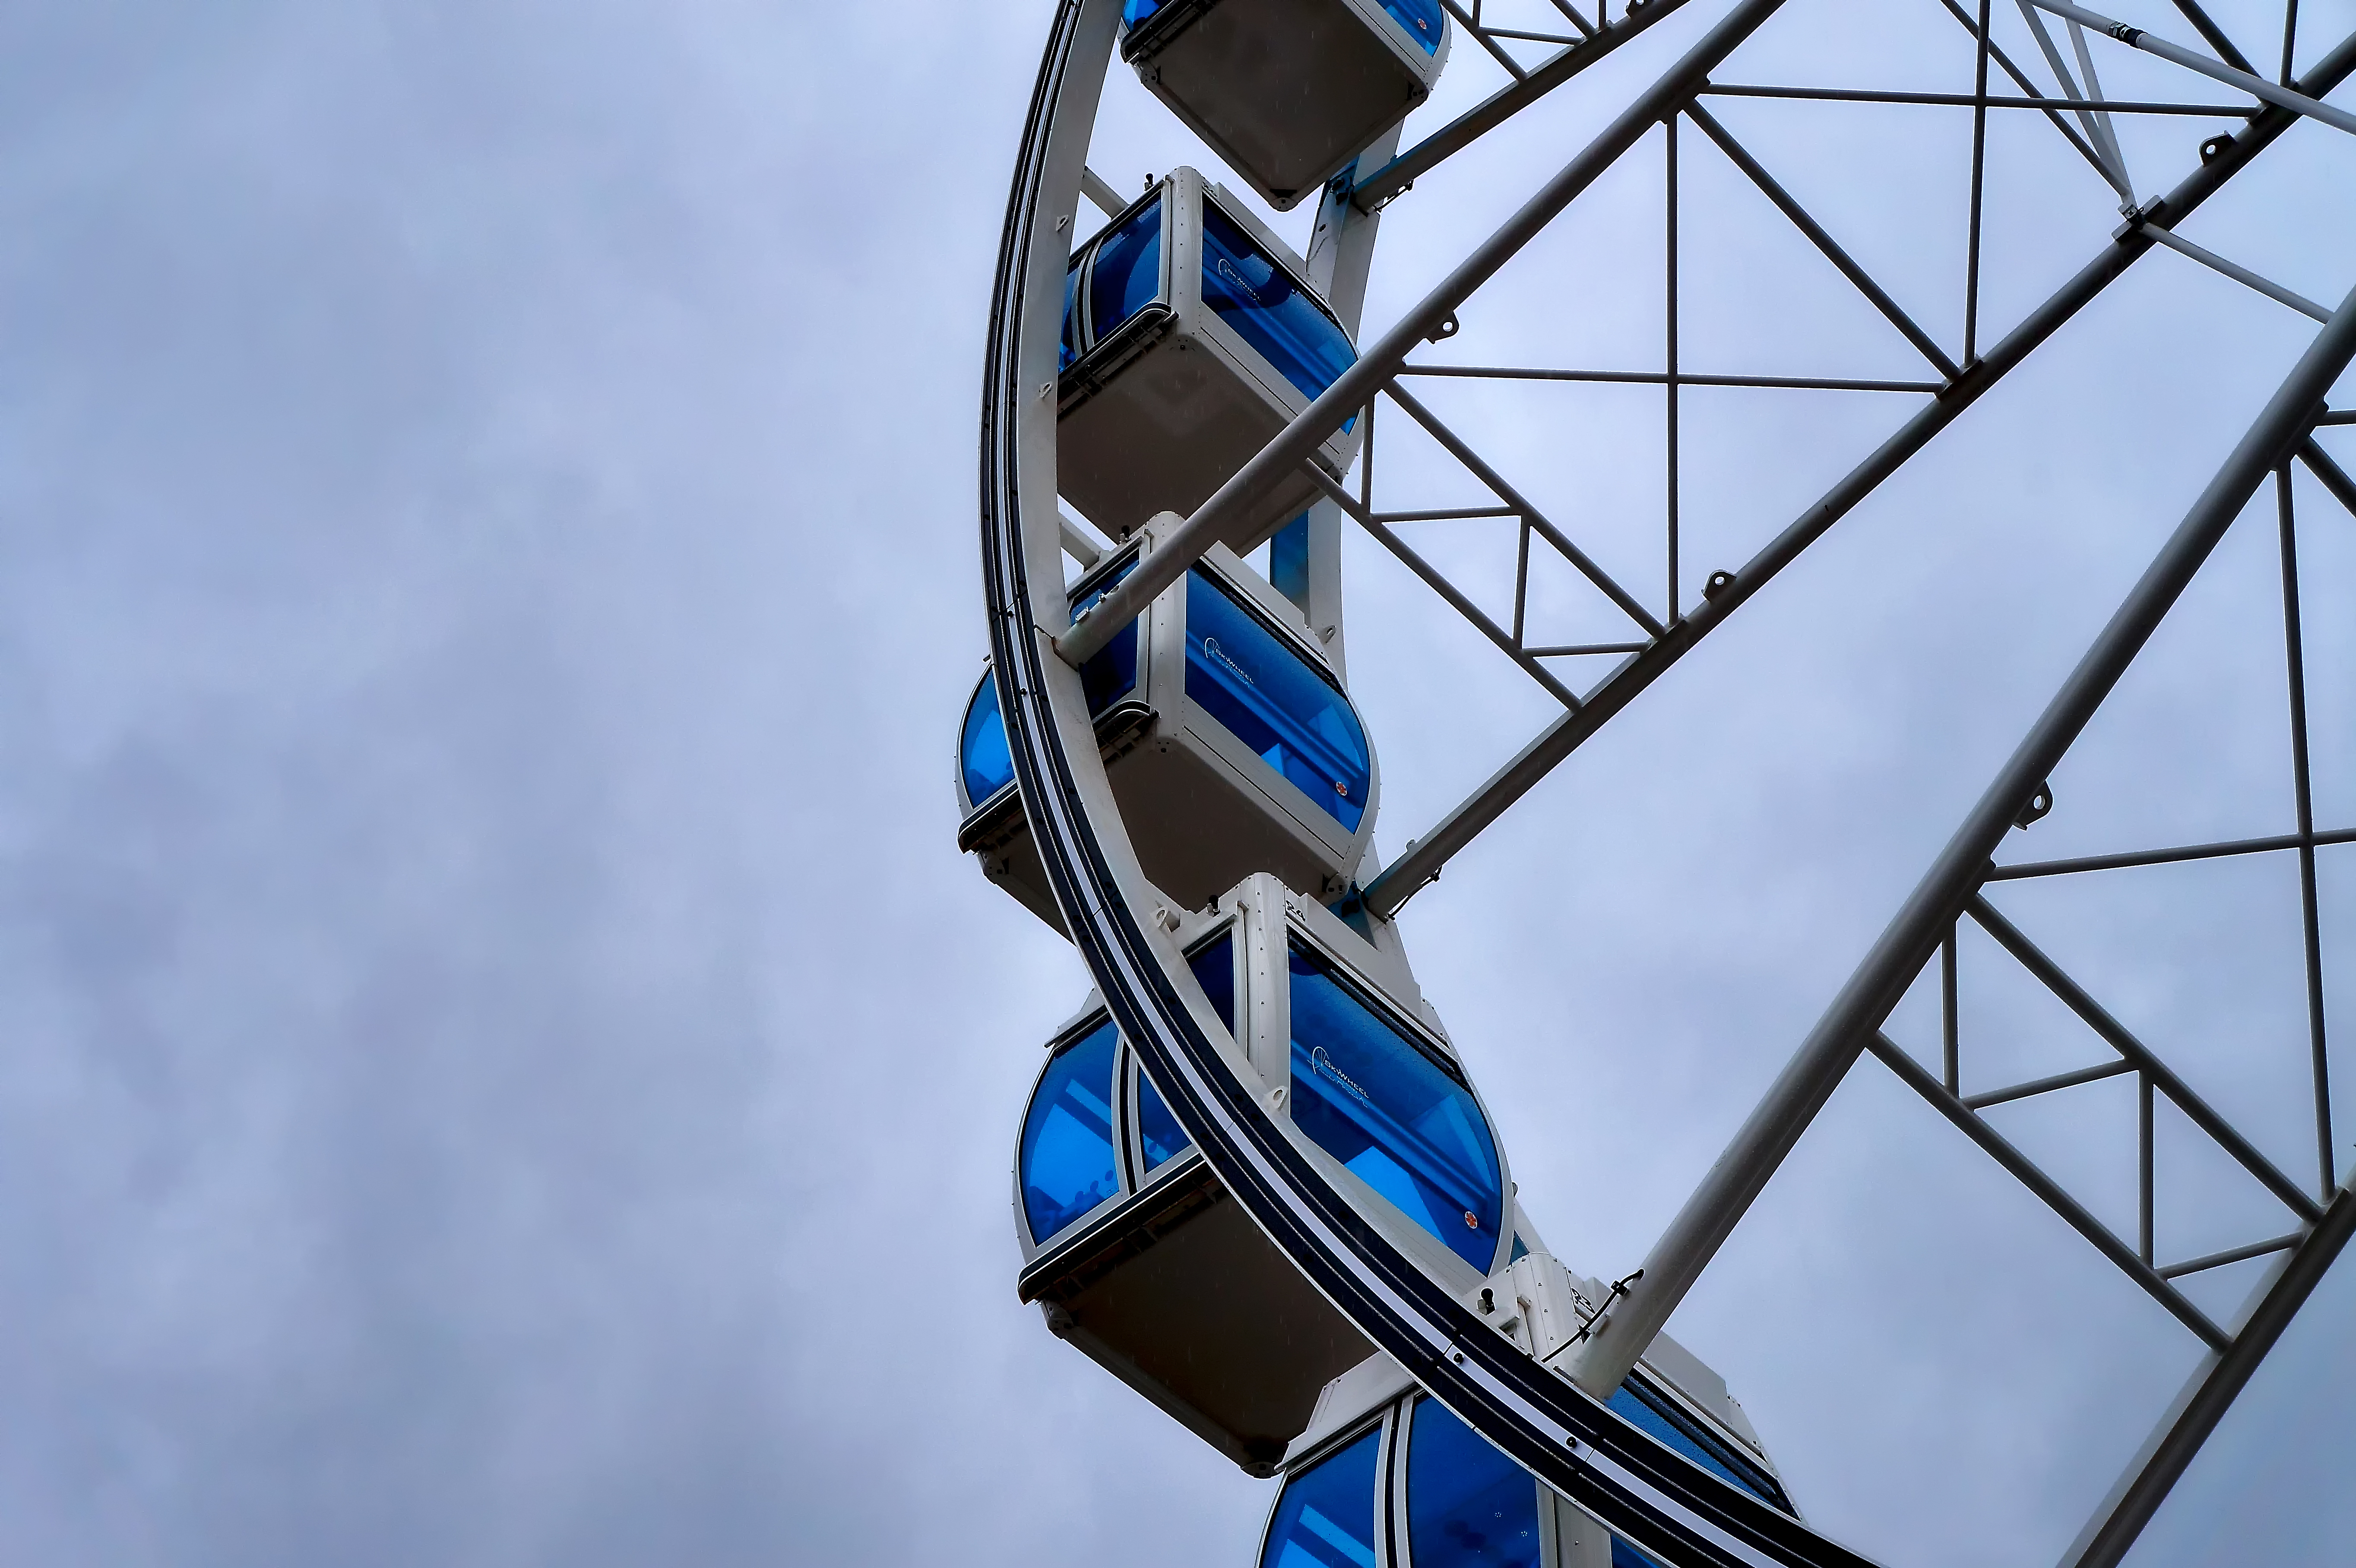
sky, wheel, cloudy, wind, ferris wheel, amusement park, mast, blue, finland, helsinki, ferris, finnair, katajanokka, skywheel, amusement ride